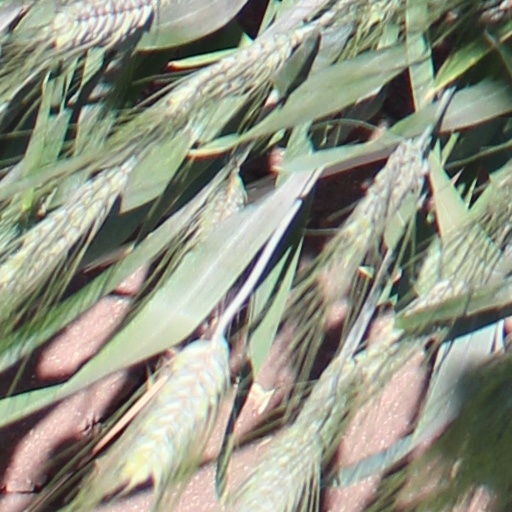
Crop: wheat